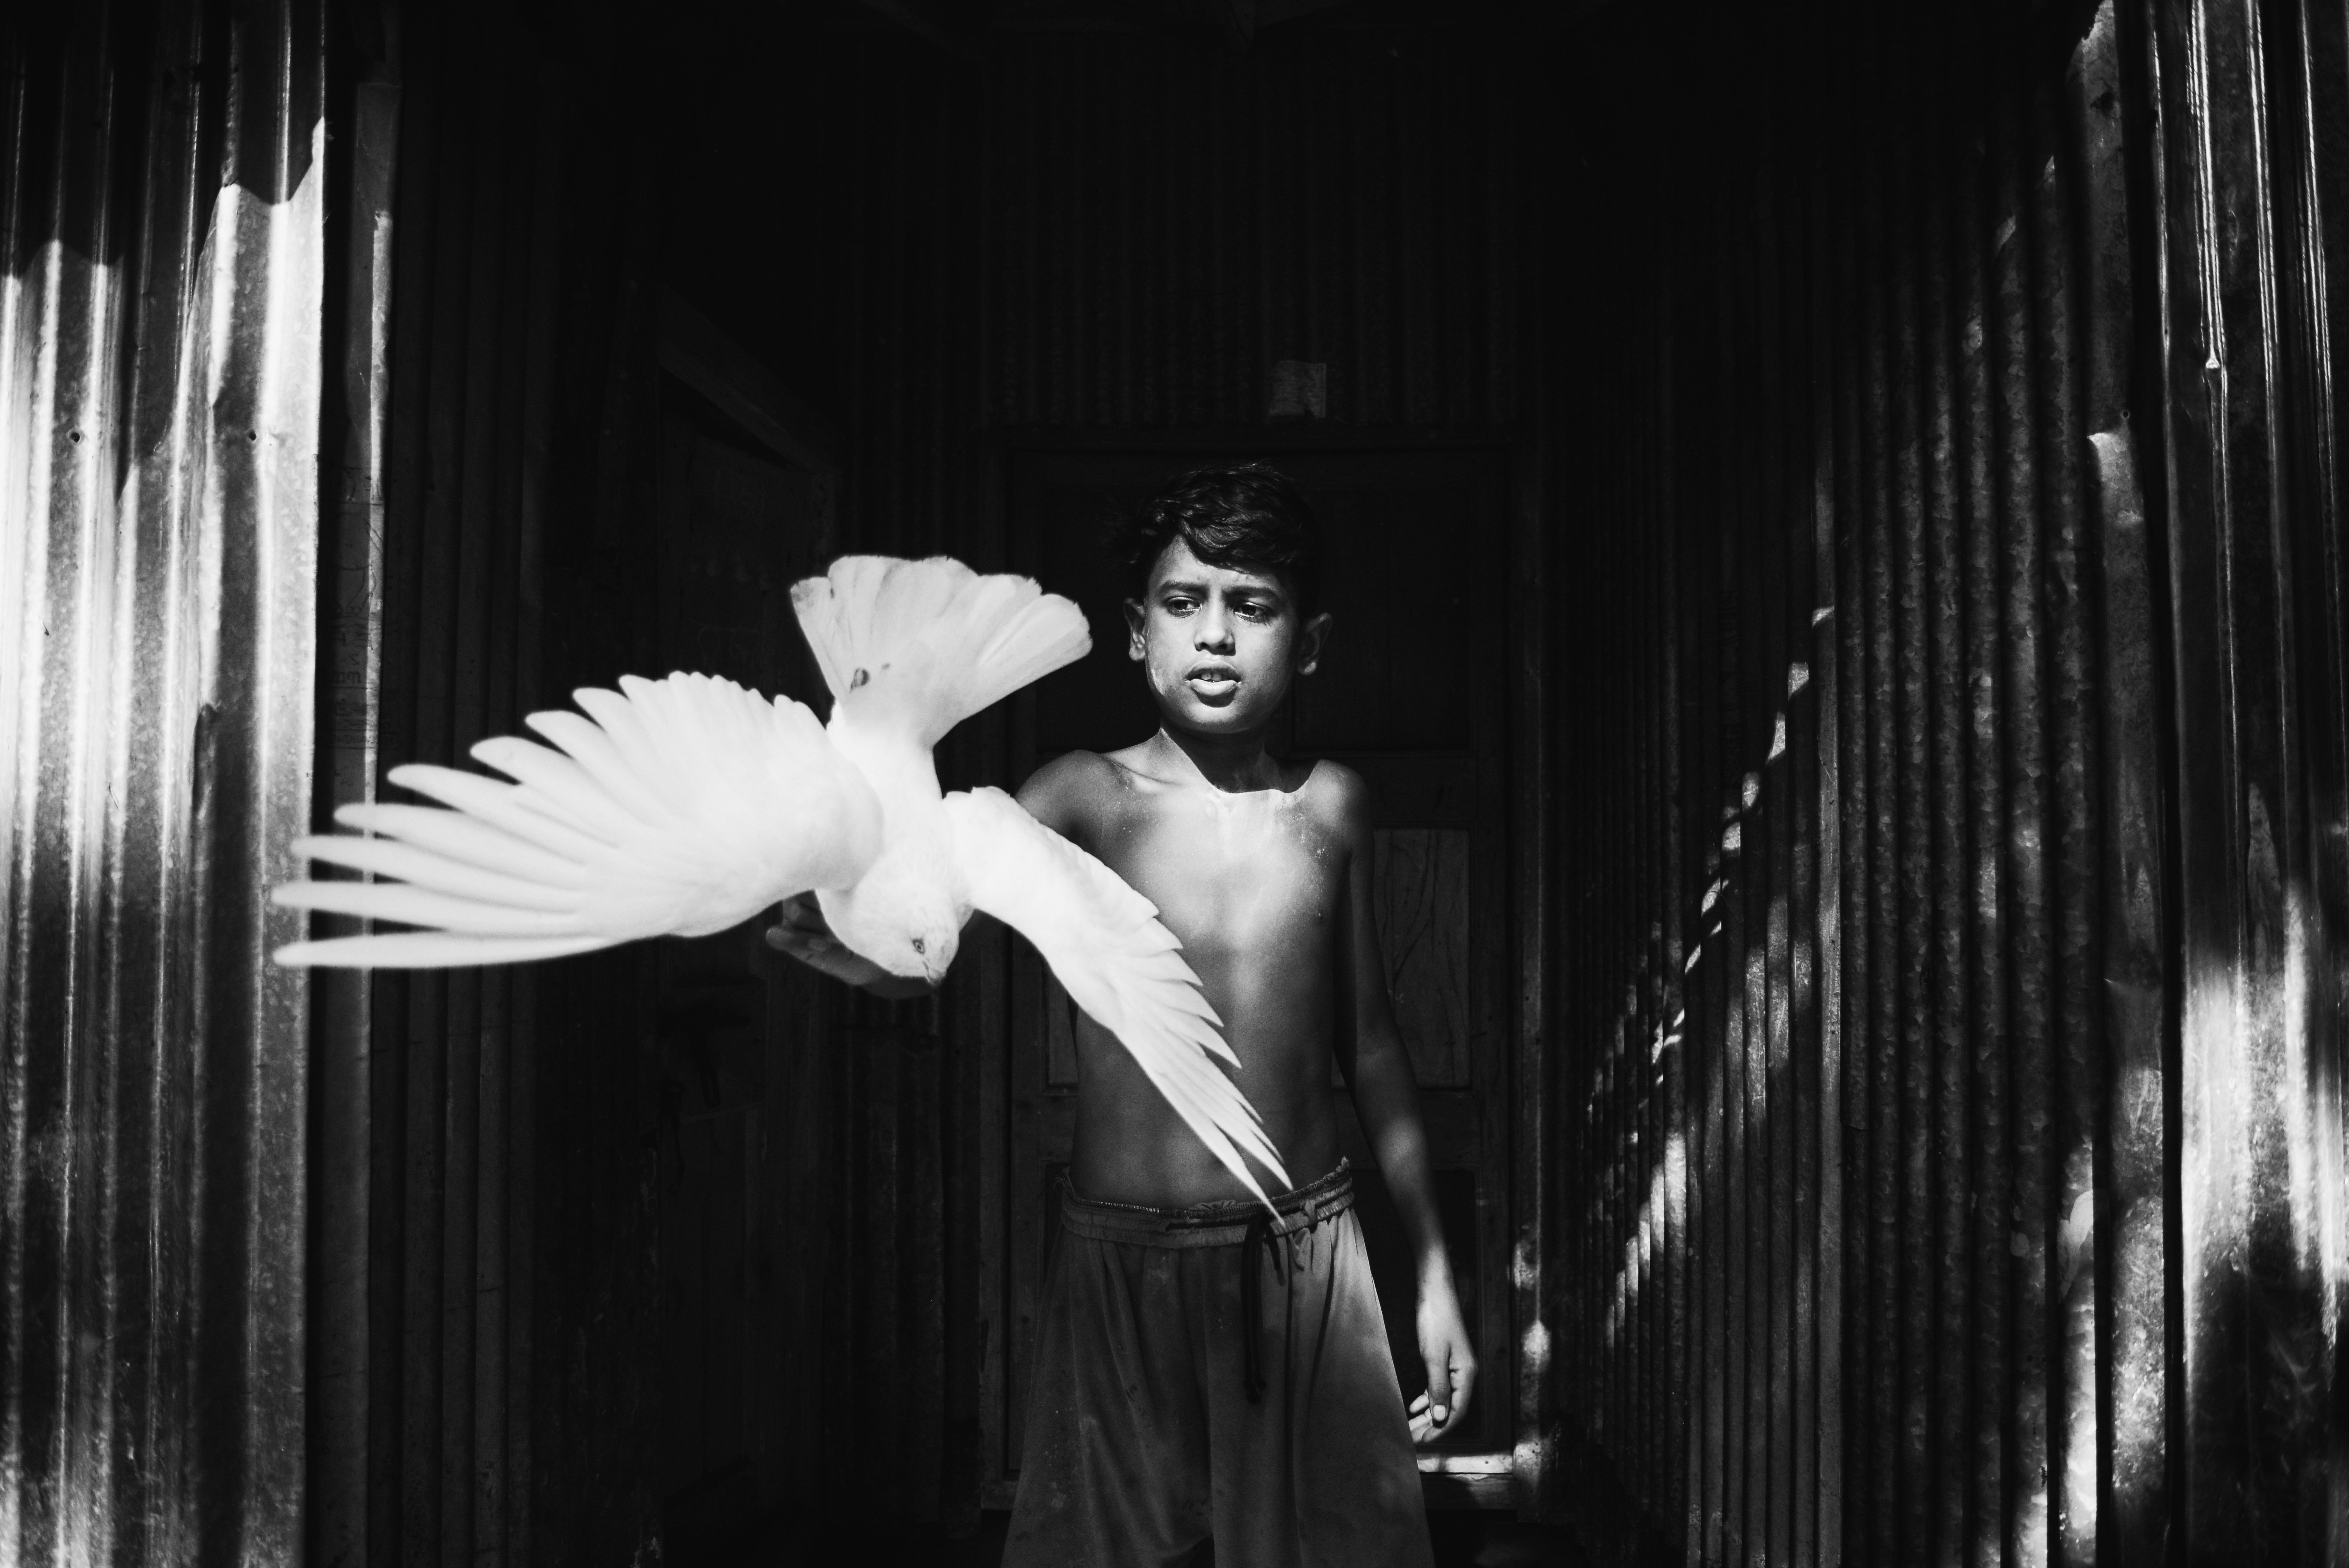
black and white, dance, darkness, black, monochrome, performance art, blackandwhite, pigeon, entertainment, performing arts, monochrome photography